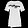
Label: T - shirt / top